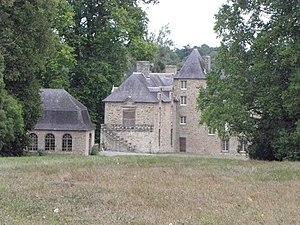
Château de la Motte à Saint-Brice-en-Coglès (35)
Armand-Charles Tuffin, marquis de La Rouërie, né le 13 avril 1751 à Fougères, mort le 30 janvier 1793 au château de La Guyomarais à Saint-Denoual, est un militaire français, héros de la guerre d’indépendance américaine et l'organisateur de l'Association bretonne.
Saint-Brice-en-Coglès est une ancienne commune française située dans le département d'Ille-et-Vilaine en région Bretagne, peuplée de 3 026 habitants. Elle a fusionné le 1ᵉʳ janvier 2017 avec Saint-Étienne-en-Coglès pour former la commune de Maen-Roch. La commune de Saint-Brice-en-Coglès, Village étape depuis 2004, a été la première de France à avoir été labellisée Village en poésie.
Cet article recense les bâtiments protégés au titre des monuments historiques d’Ille-et-Vilaine, en France.